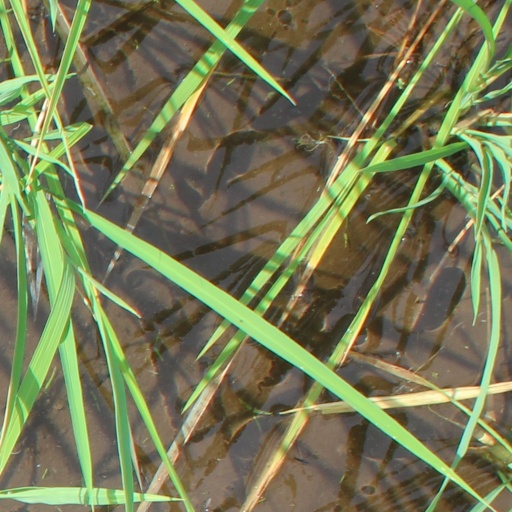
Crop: rice